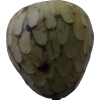
Label: cherimoya